Solstad Church

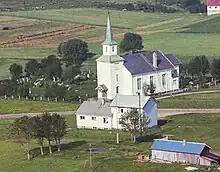
View of the church

Solstad Church is a parish church of the Church of Norway in Bindal Municipality in Nordland county, Norway. It is located along the Bindalsfjorden in the village of Holm. It is one of the two churches for the Bindal parish which is part of the Sør-Helgeland prosti (deanery) in the Diocese of Sør-Hålogaland. The white, wooden church was built in a long church style in 1888 using plans drawn up by the architect Ole Scheistrøen. The church seats about 300 people.